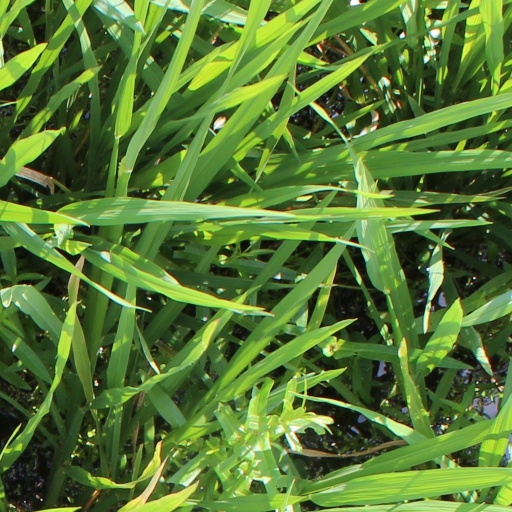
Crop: rice